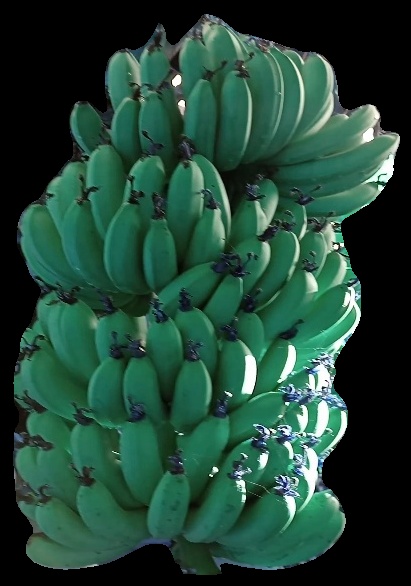
Variety: pachbale
Grade: grade1